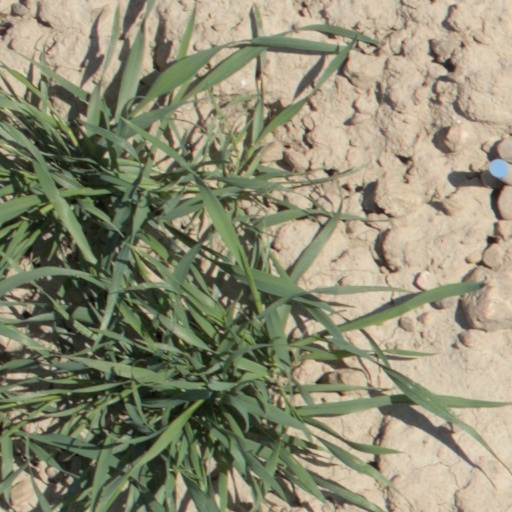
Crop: wheat